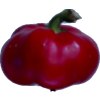
Label: red_pepper